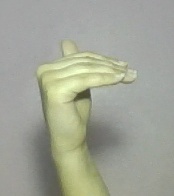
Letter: khaa